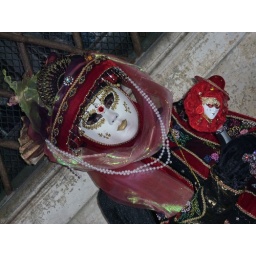
Woman in red and gold with white mask (P1000578a)